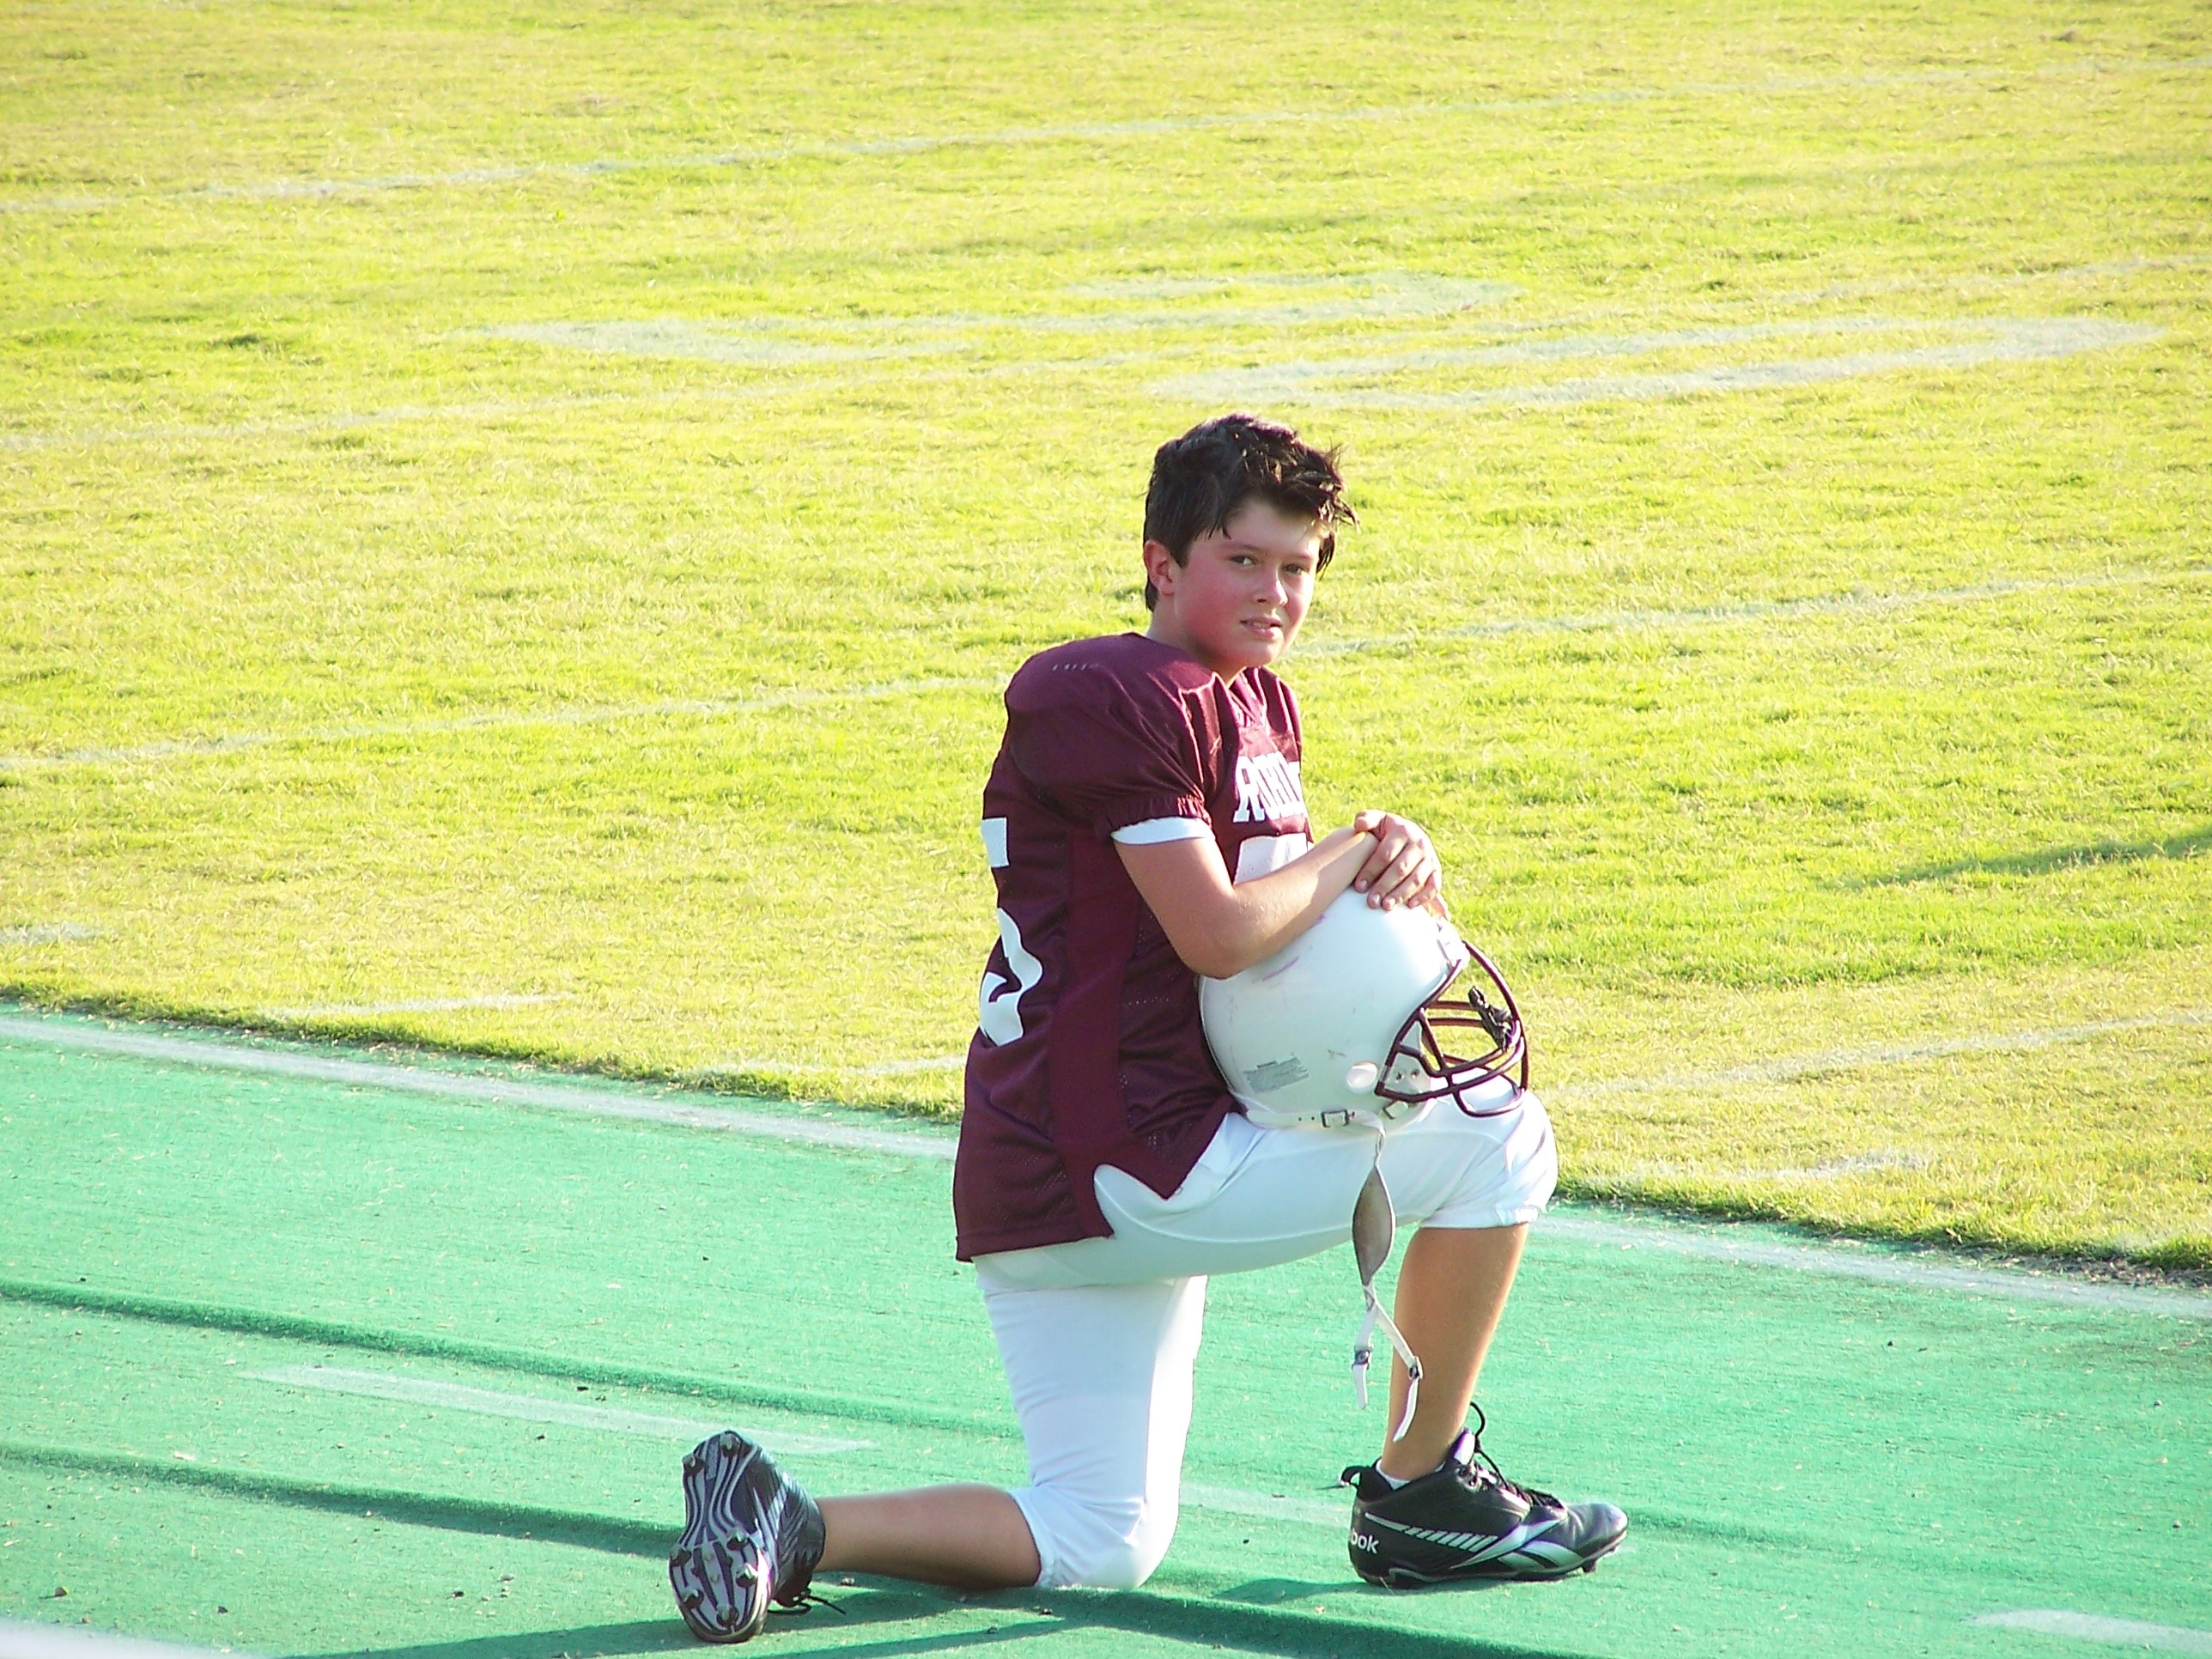
grass, person, field, boy, player, american football, sports, teen, athlete, tournament, ball game, team sports